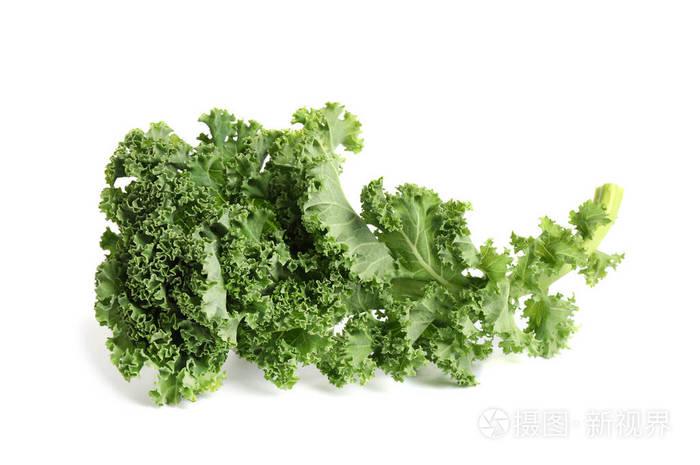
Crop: unknown
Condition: cabbage